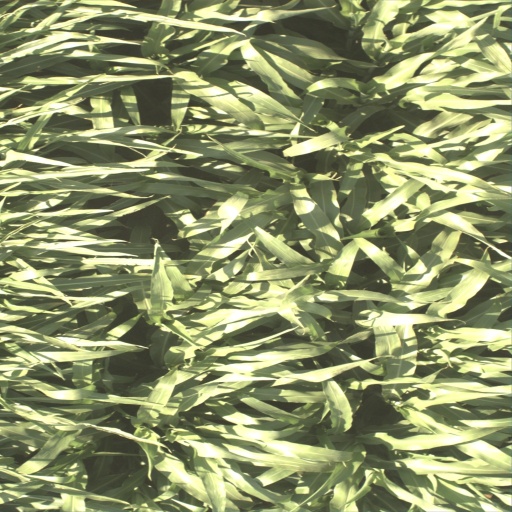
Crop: sorghum